Marginal land

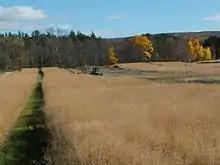
Switchgrass production on marginal land. Experimental plots being mowed for harvest at Cornell University in November 2016. The mixed vegetation strip to the right of the tractor shows the lower productivity of the fallow grassland that covered the site prior to planting of switchgrass in 2011.

Marginal land is not entirely useless for human purposes. For example, certain breeds of free-roaming livestock, such as the English Leicester sheep, are able to forage on such land. There are also some plants that can be grown in land that would be considered marginal for most agricultural uses. For example, "Cucurbita foetidissima", the buffalo gourd, is well adapted to marginal agricultural lands such as sandy loam soils which have to be well-drained. Land that is marginal for conventional row-crop production is often well-suited to perennial crops, including low-input crops grown as bioenergy or bioproduct feedstocks such as switchgrass "(Panicum virgatum"), shrub willow ("Salix" spp.), and giant miscanthus ("Miscanthus x giganteus"), allowing production of these crops without inducing competition for prime farmlands.